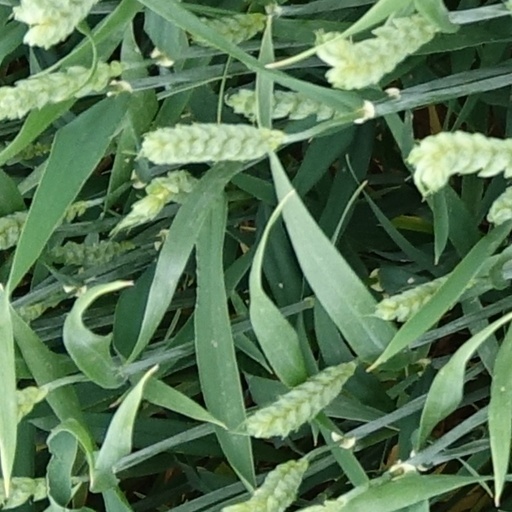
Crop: wheat